Something to Remember

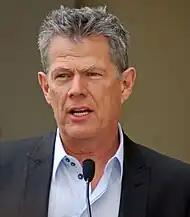
David Foster was chosen to co-write and co-produce new material for the album.

After a controversy-fueled period, Madonna's personal life had started to dominate over her musical career. "She knew it was time to make a change" as said by a member of her management team who claimed that she wanted to prove there was more to her than the constant media circus surrounding her. J. Randy Taraborrelli, author of "", documented that Madonna had previously stated that many of her songs have been overlooked in response to current trends. In August 1995, it was confirmed that Madonna had been working on a compilation album of full ballads, tentatively titled "I Want You", which would be released around Christmas season. According to Taraborrelli, whether Madonna wanted to release such an album because "she had a point to prove or simply to keep a contractual obligation, [the album] did make a statement." Described as a "love letter from Madonna to her fans and music lovers alike" the compilation seemed to notify her contemporaries of her musical talent. On the album's liner note, Madonna further explained: